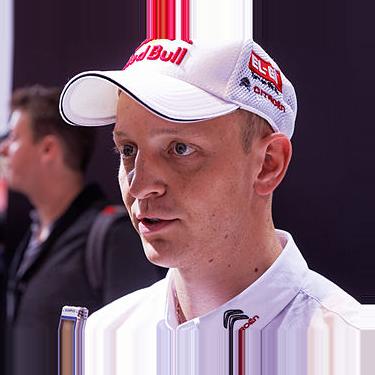
Age: 31